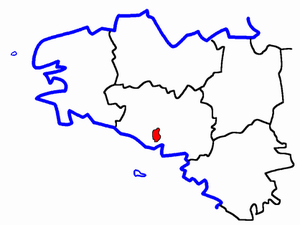
Le canton d'Auray est une division administrative française, située dans le département du Morbihan et la région Bretagne.